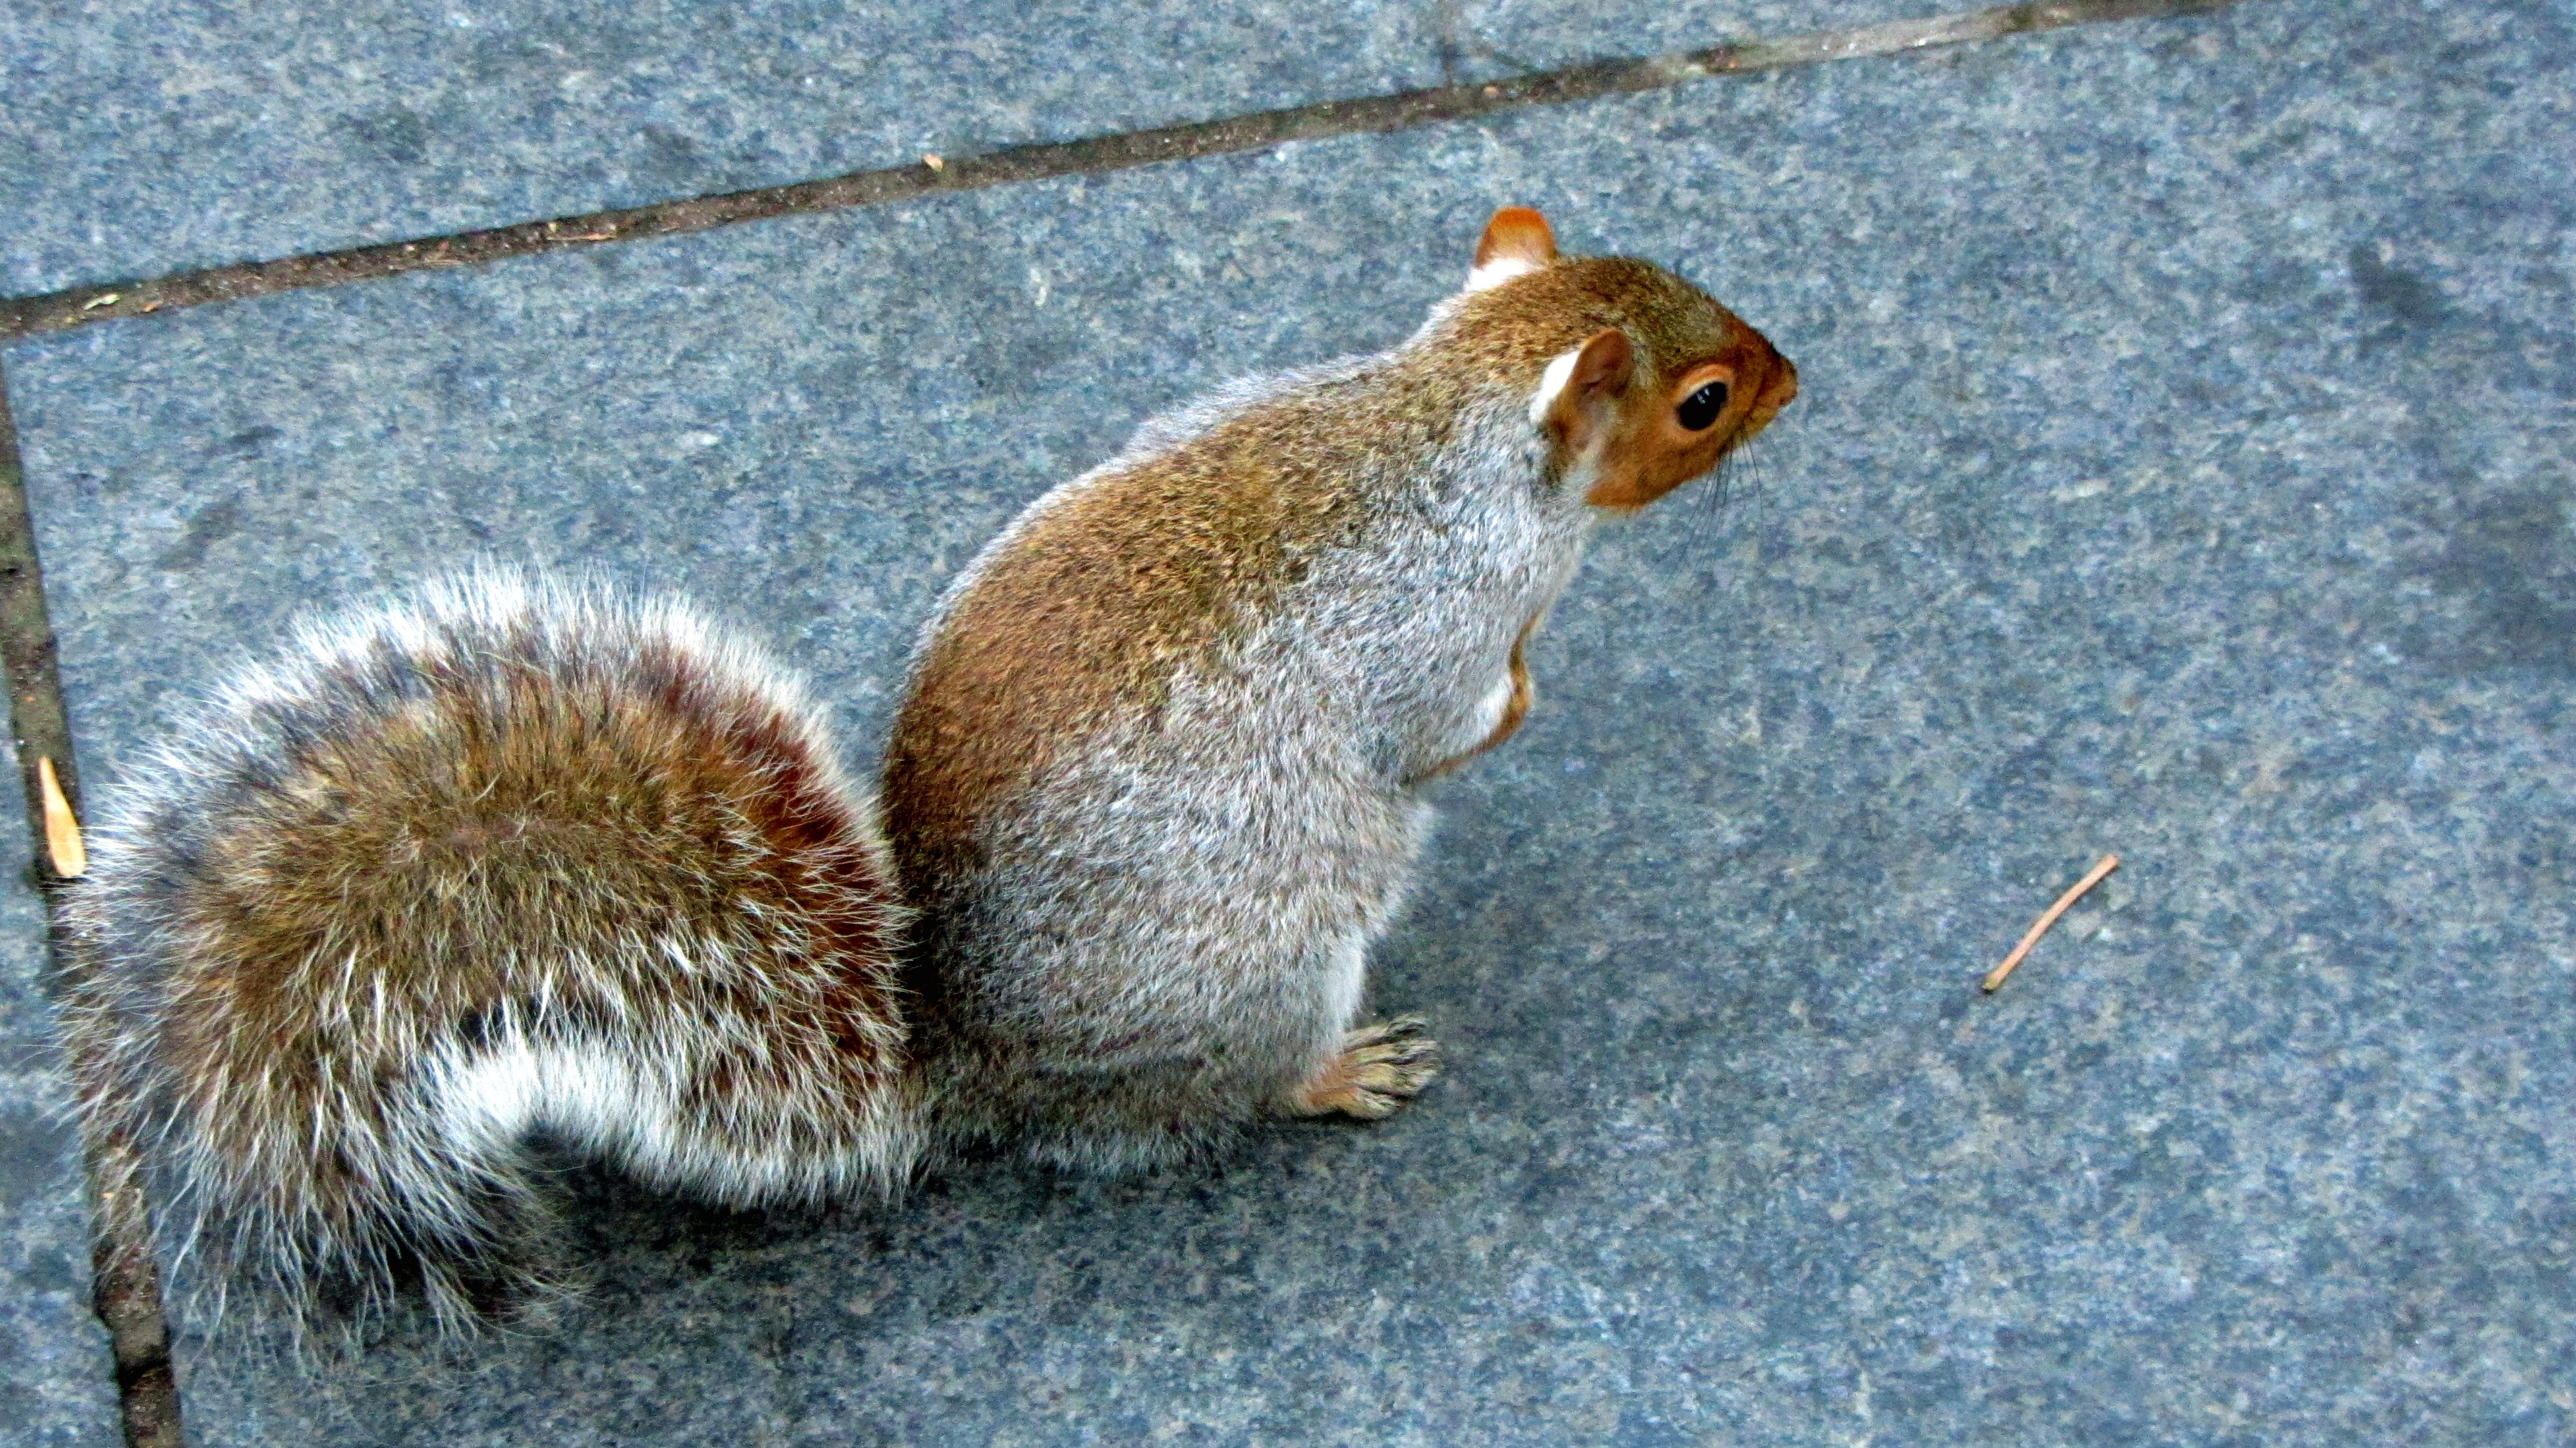
cute, wildlife, mammal, squirrel, rodent, fauna, whiskers, vertebrate, nager, grey squirrel, sciurus carolinensis, gerbil, fox squirrel